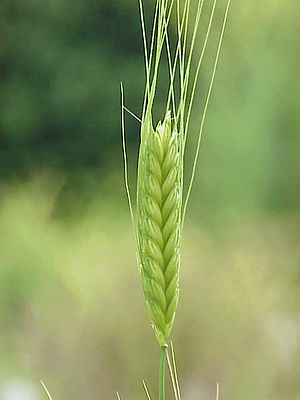
Hvede
Enkorn (Triticum monococcum).
Enkorn (Triticum monococcum).
Slægten Hvede er oprindeligt hjemmehørende i Middelhavslandene og Mellemøsten. Slægten har ca. 20 vildtvoksende og dyrkede arter. Ofte bliver den slået sammen med den nærtstående slægt, Gedeøje, der også har omkring 20 arter i de samme egne.